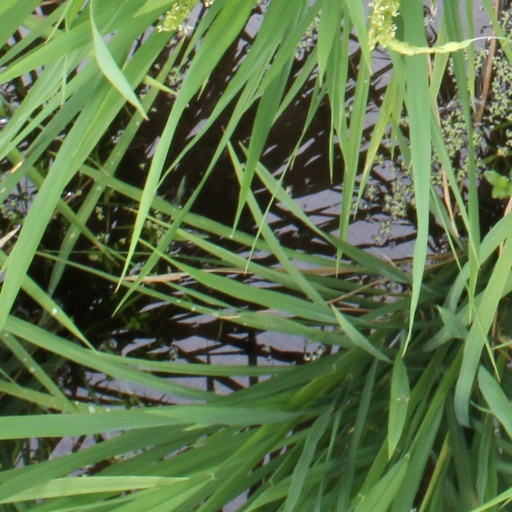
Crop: rice